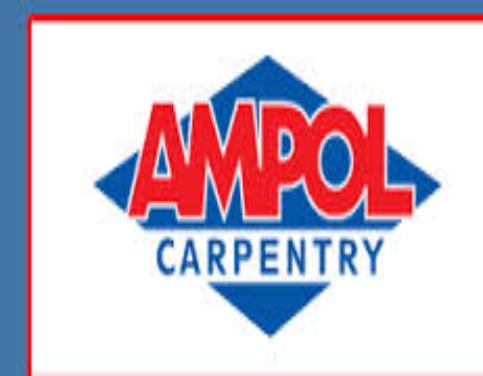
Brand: Ampol
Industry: Others